Mohammad Hosseini (broadcaster)

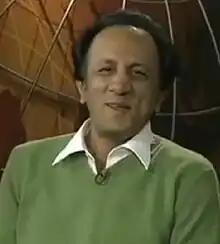

Seyyed Mohammad Hosseini (born 4 July 1969) is a US-resident Iranian showman, political activist, radio host, and founder and current leader of an Iranian opposition group called "Restart."